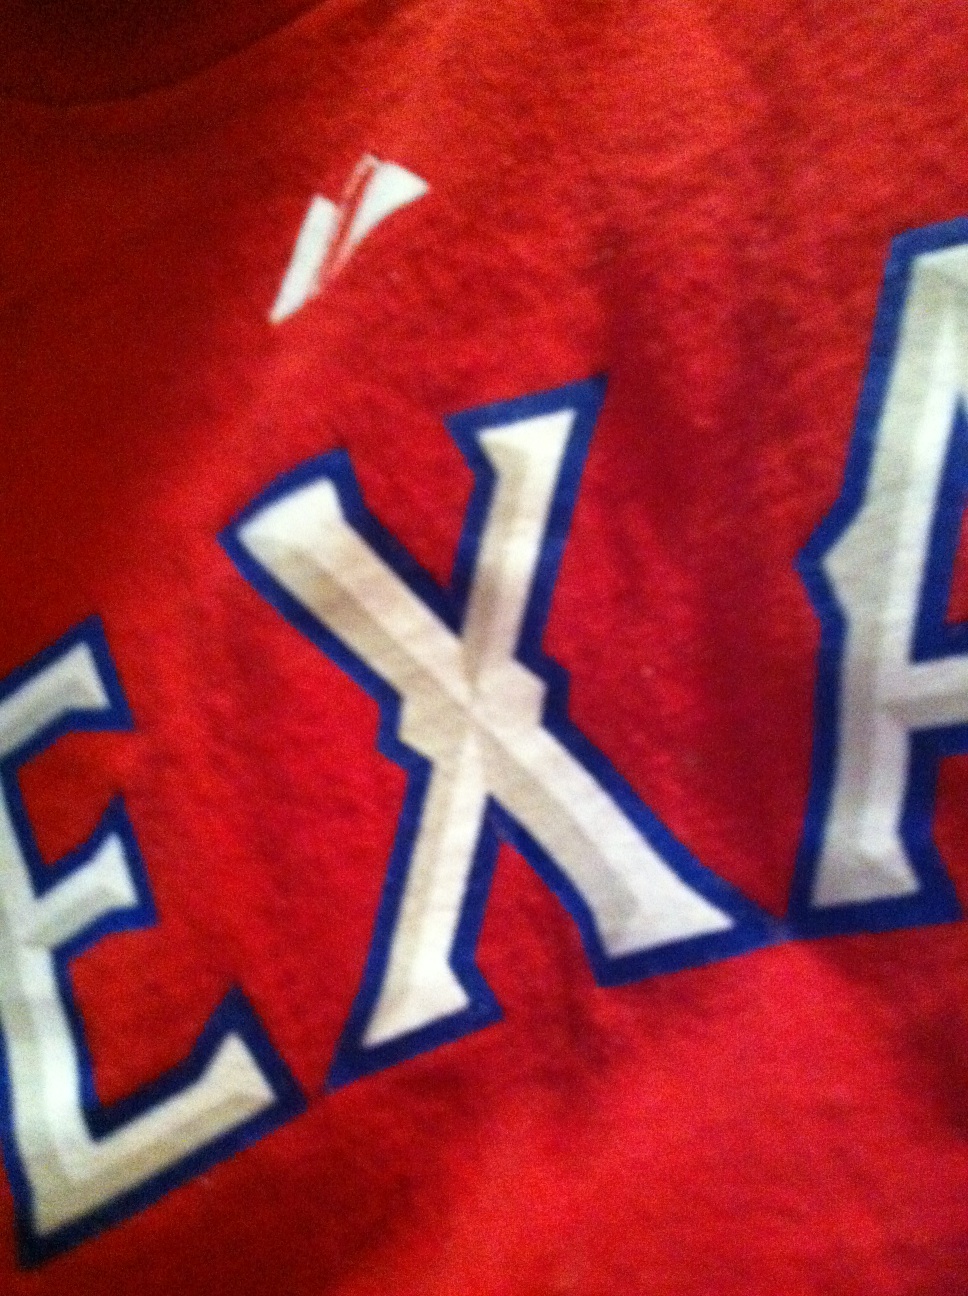Question: Is my shirt dirty?
Answer: no